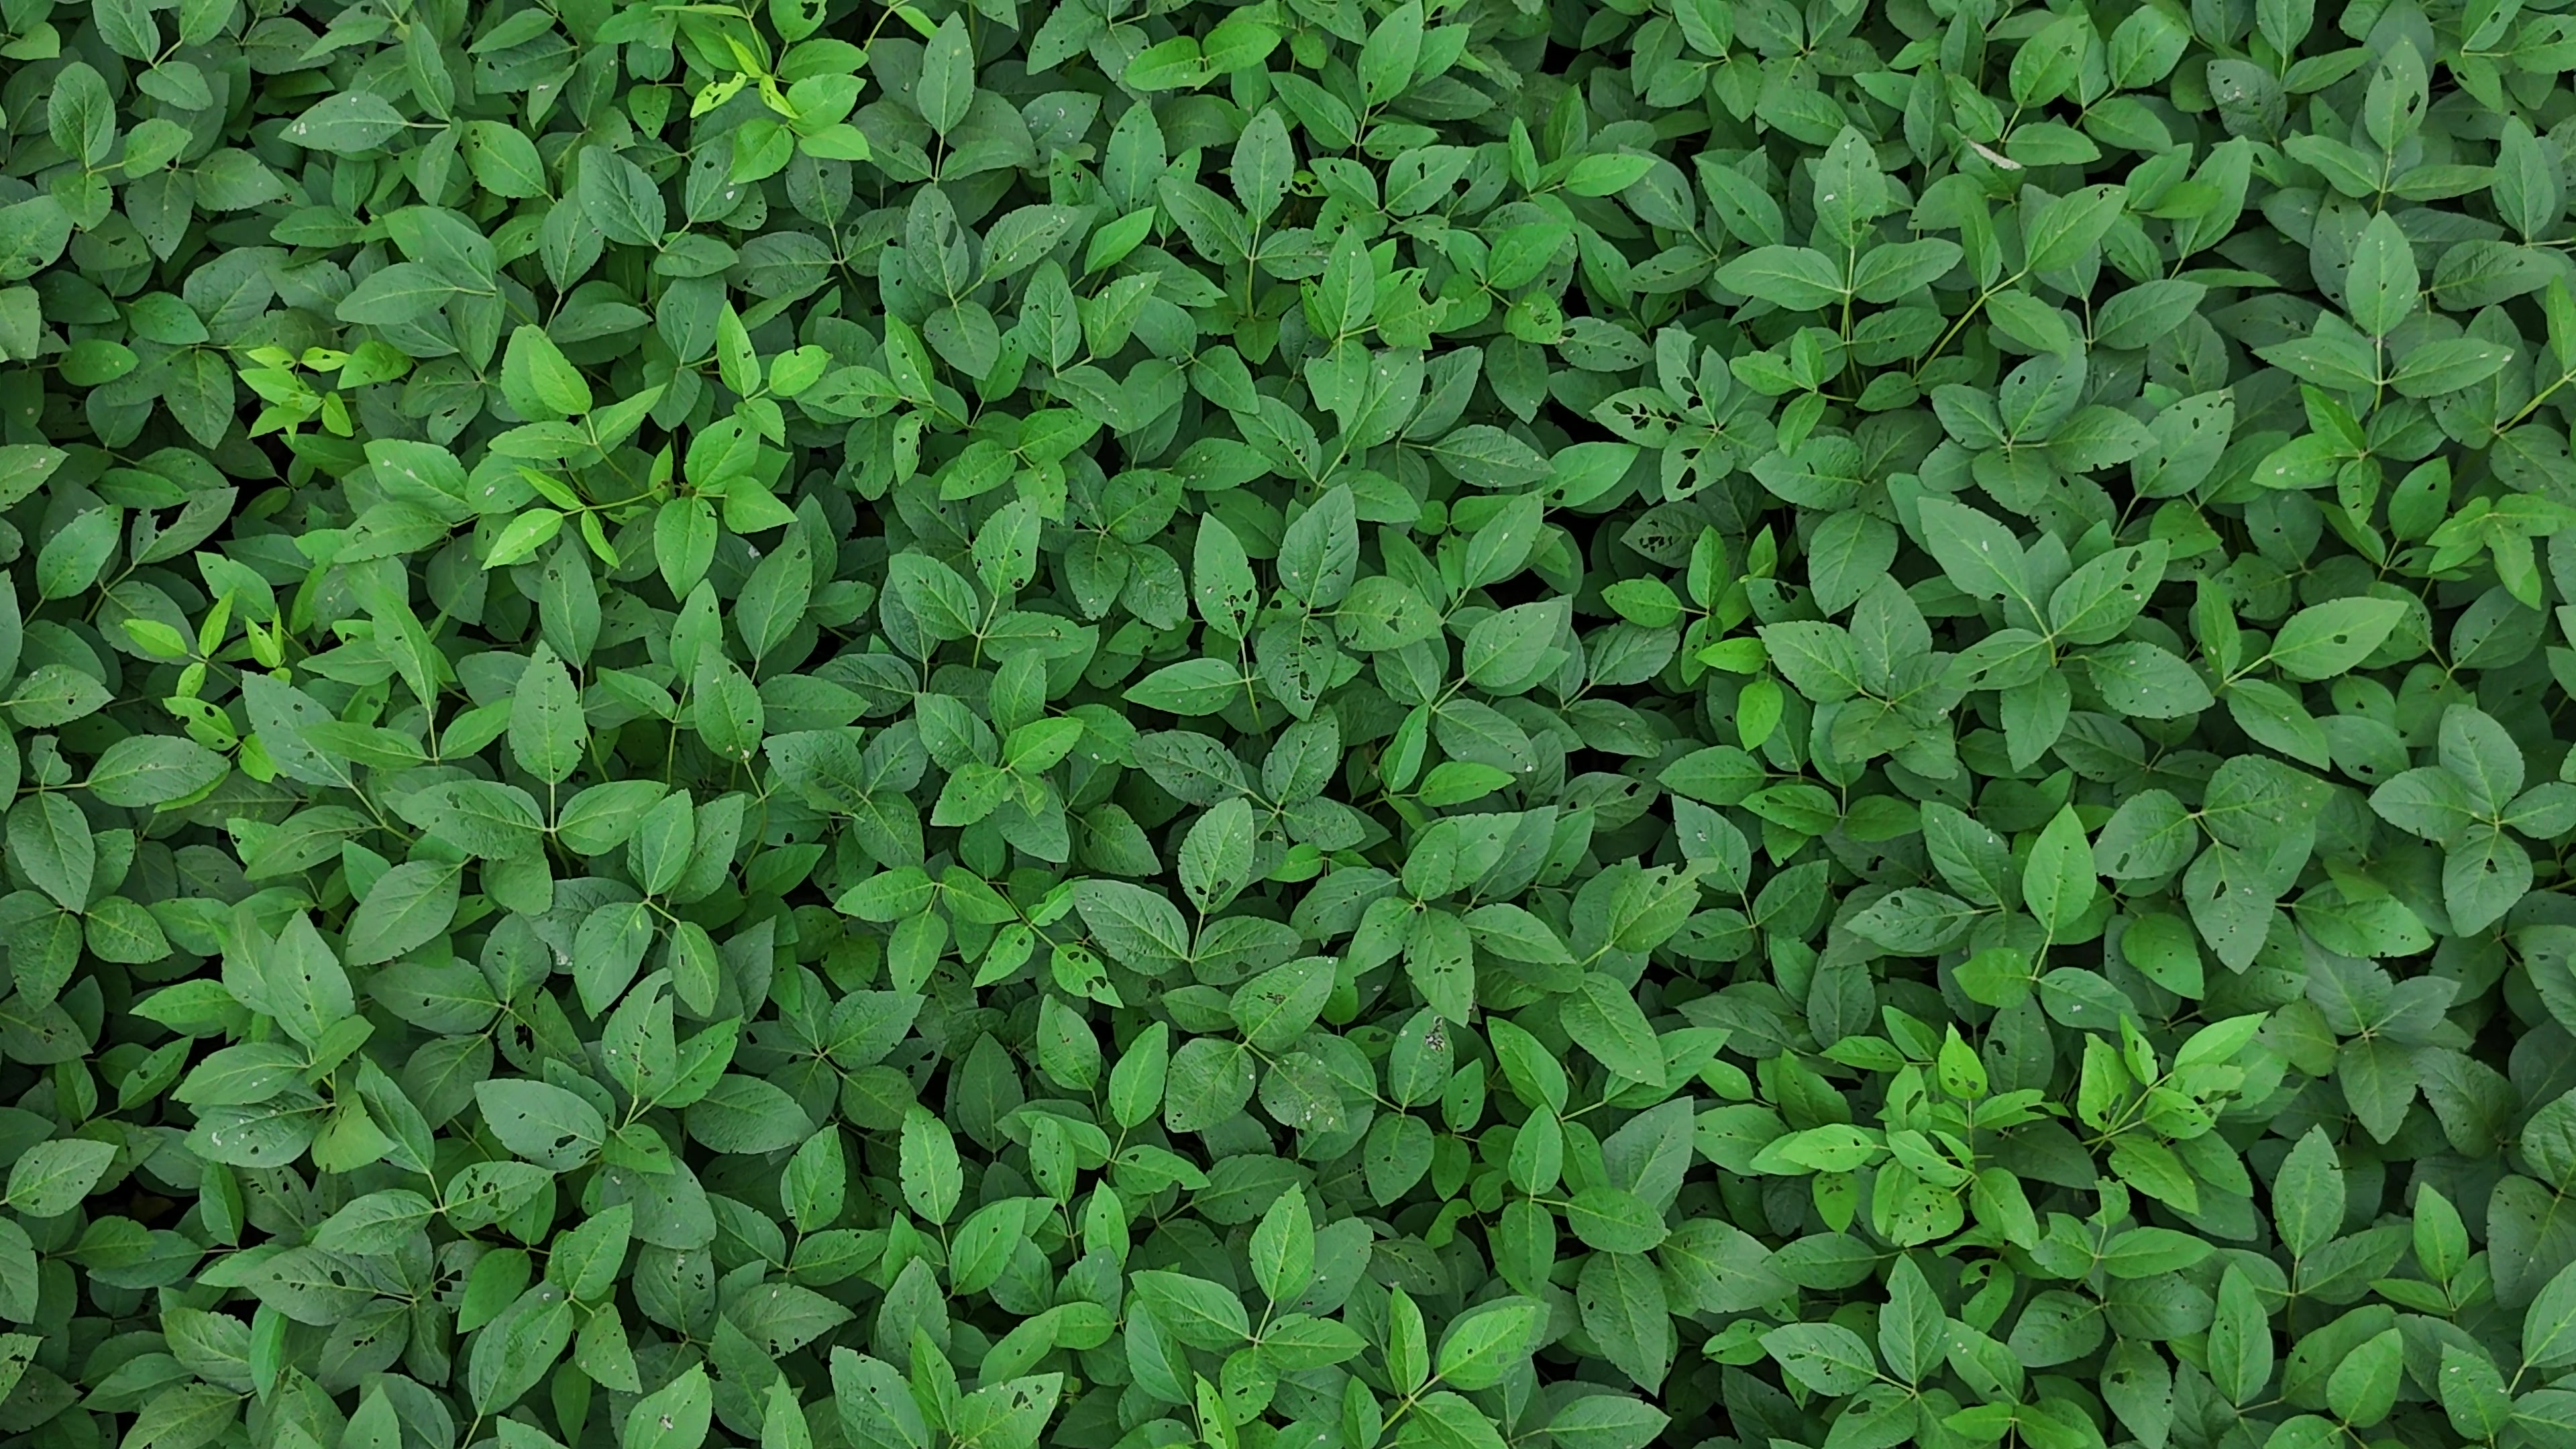
Label: Semilooper_Pest